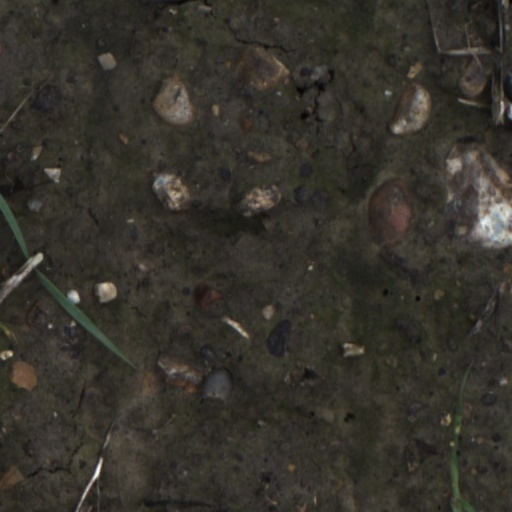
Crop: wheat